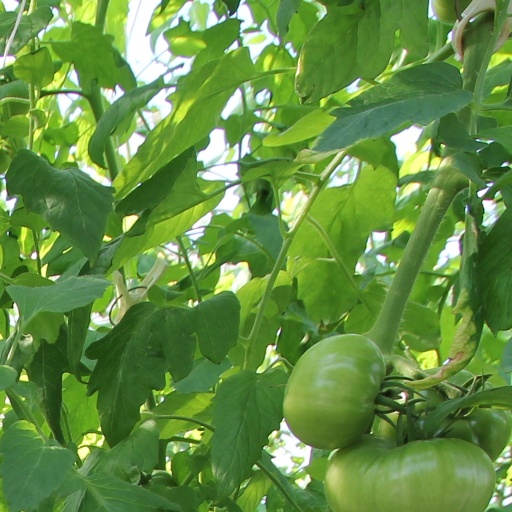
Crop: tomato